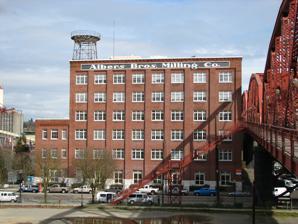
Building: Albers Brothers Milling Company
Country: United States of America
Year built: 1909
Historic building in Portland, Oregon, U.S. This article is about the historic mill in Portland, Oregon. For the historic mill in Tacoma, Washington, see Albers Brothers Mill . United States historic place Albers Brothers Milling Company U.S. National Register of Historic Places Portland Historic Landmark West elevation of the Albers Brothers Milling Company building in 2008. On the right is the Broadway Bridge . Map of location in Portland. Location 1118–1130 NW Naito Parkway (formerly Front Ave.) Portland, Oregon Coordinates 45°31′52″N 122°40′34″W / 45.531047°N 122.676205°W / 45.531047; -122.676205 Built 1909–1911 Architectural style utilitarian NRHP reference No. 84000480 Added to NRHP November 15, 1984 The Albers Brothers Milling Company building is a historic mill and contemporary office building located on the banks of the Willamette River in Portland , Oregon , United States . In the early decades of the 20th century, the German - immigrant Albers brothers built the largest flour and feed milling enterprise on the West Coast , headquartered in Portland and comprising operations in four states. This combined milling, warehousing, shipping, and office facility, built in 1909–1911, is the oldest remaining flour or feed mill in the city. The silos built into the south elevation of the building are painted with representations some of the mill's products as advertisements. George Albers in 1906 The building was listed on the National Register of Historic Places in 1984. It was unoccupied at that time, as the milling company had already left. It was converted into an office building in 1989. Albers was also well known in the San Francisco Bay Area for its prominent grain elevator and neon sign located at the foot of the ferry pier ("mole") of the Southern Pacific in Oakland , now the site of the Port of Oakland container ship facilities. See also National Register of Historic Places listings in Northwest Portland, Oregon References